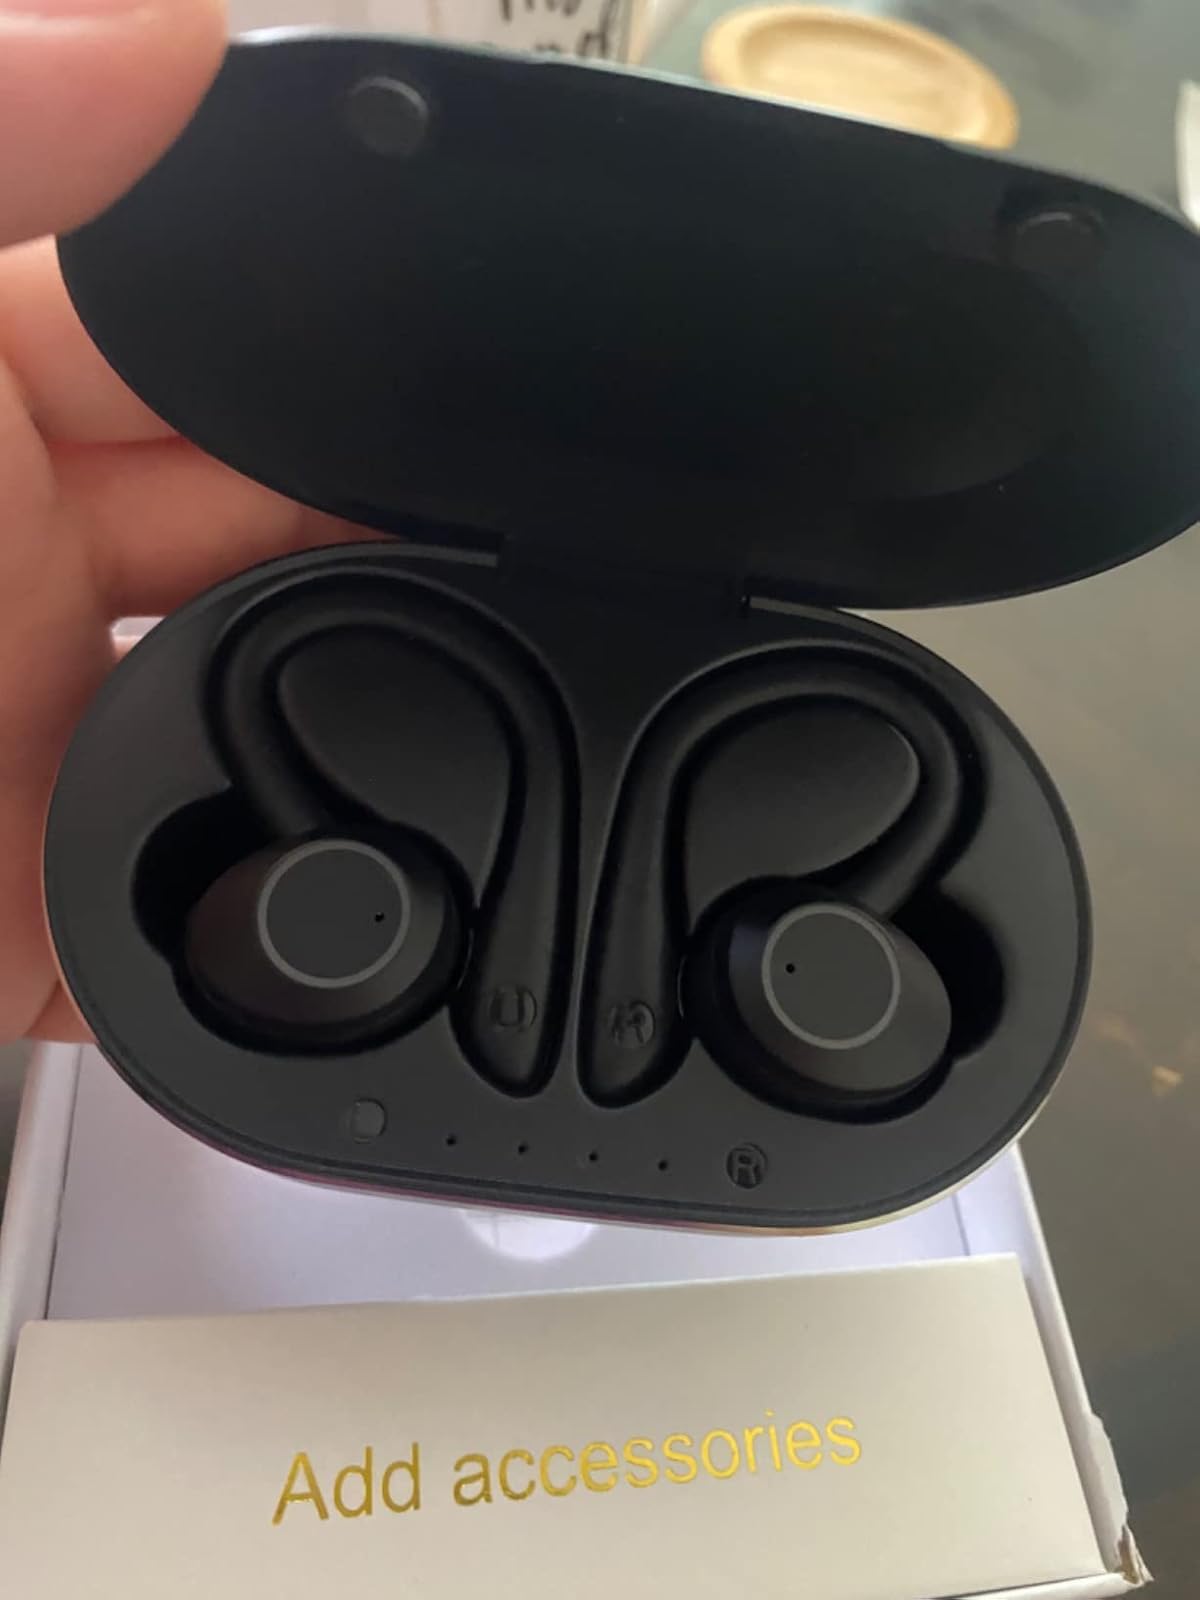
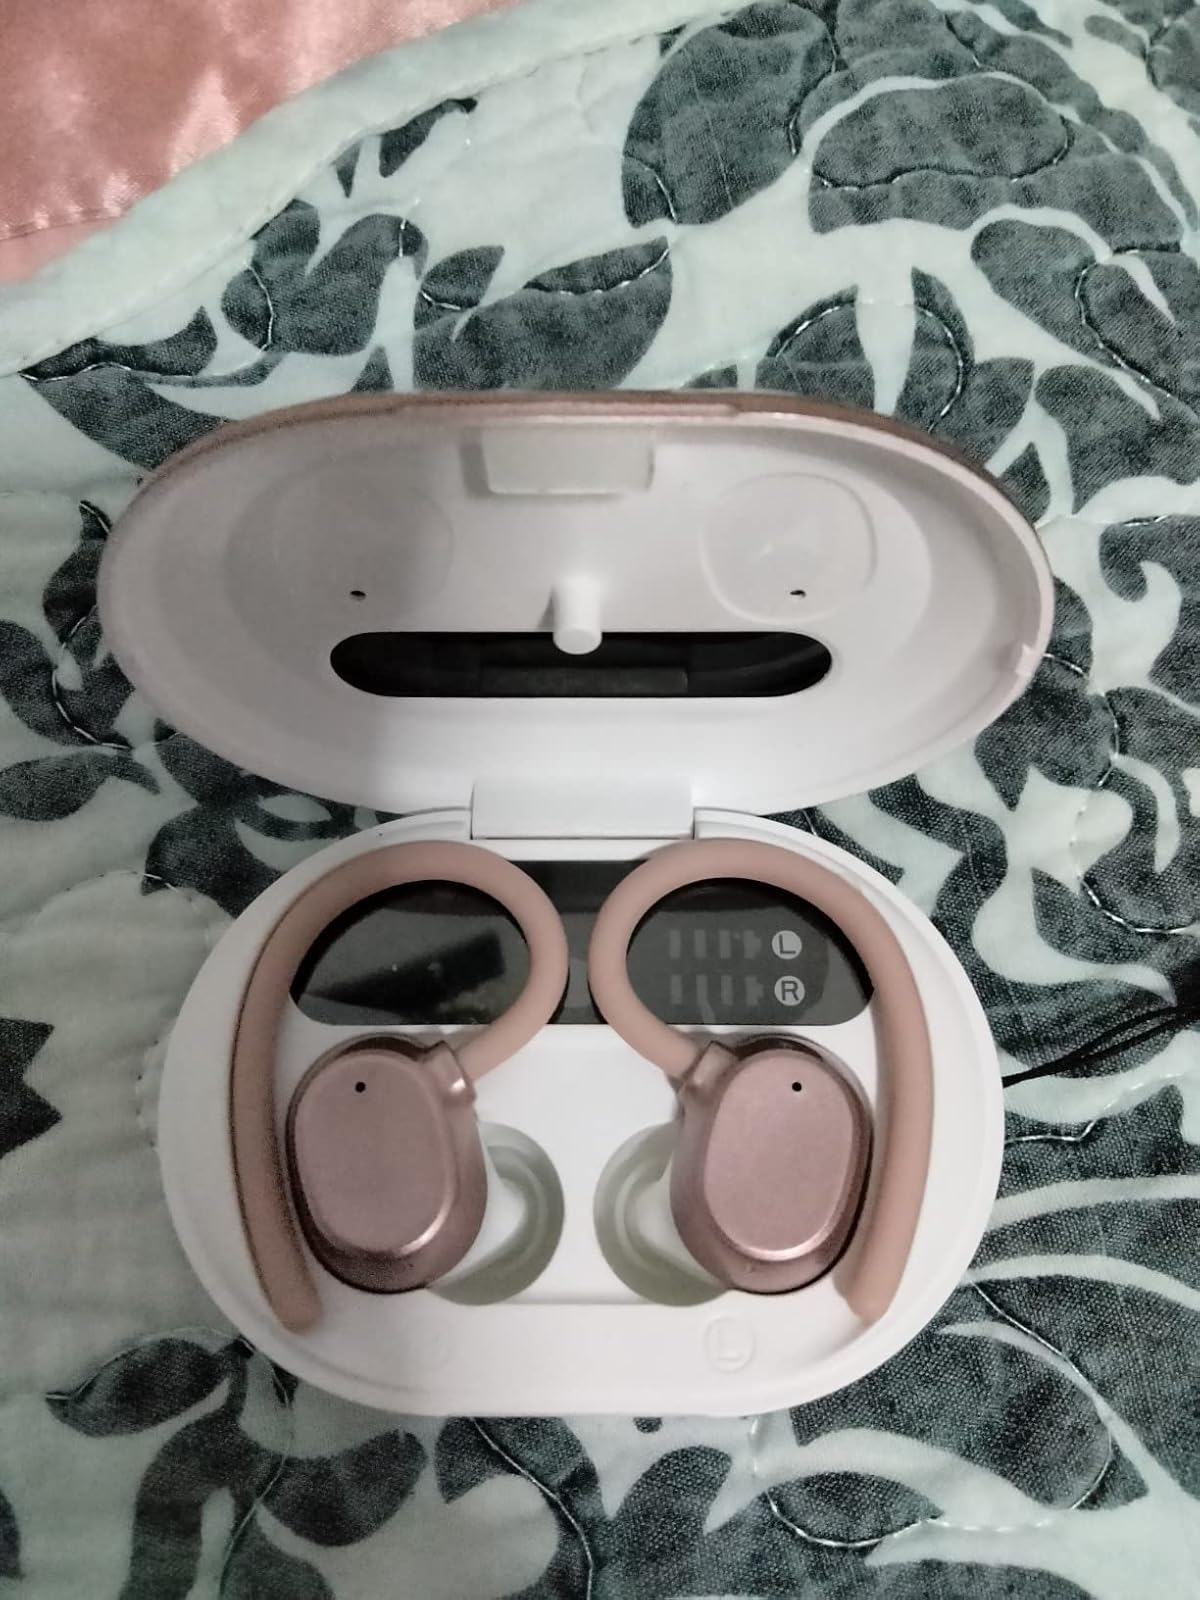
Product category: earbuds
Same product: no